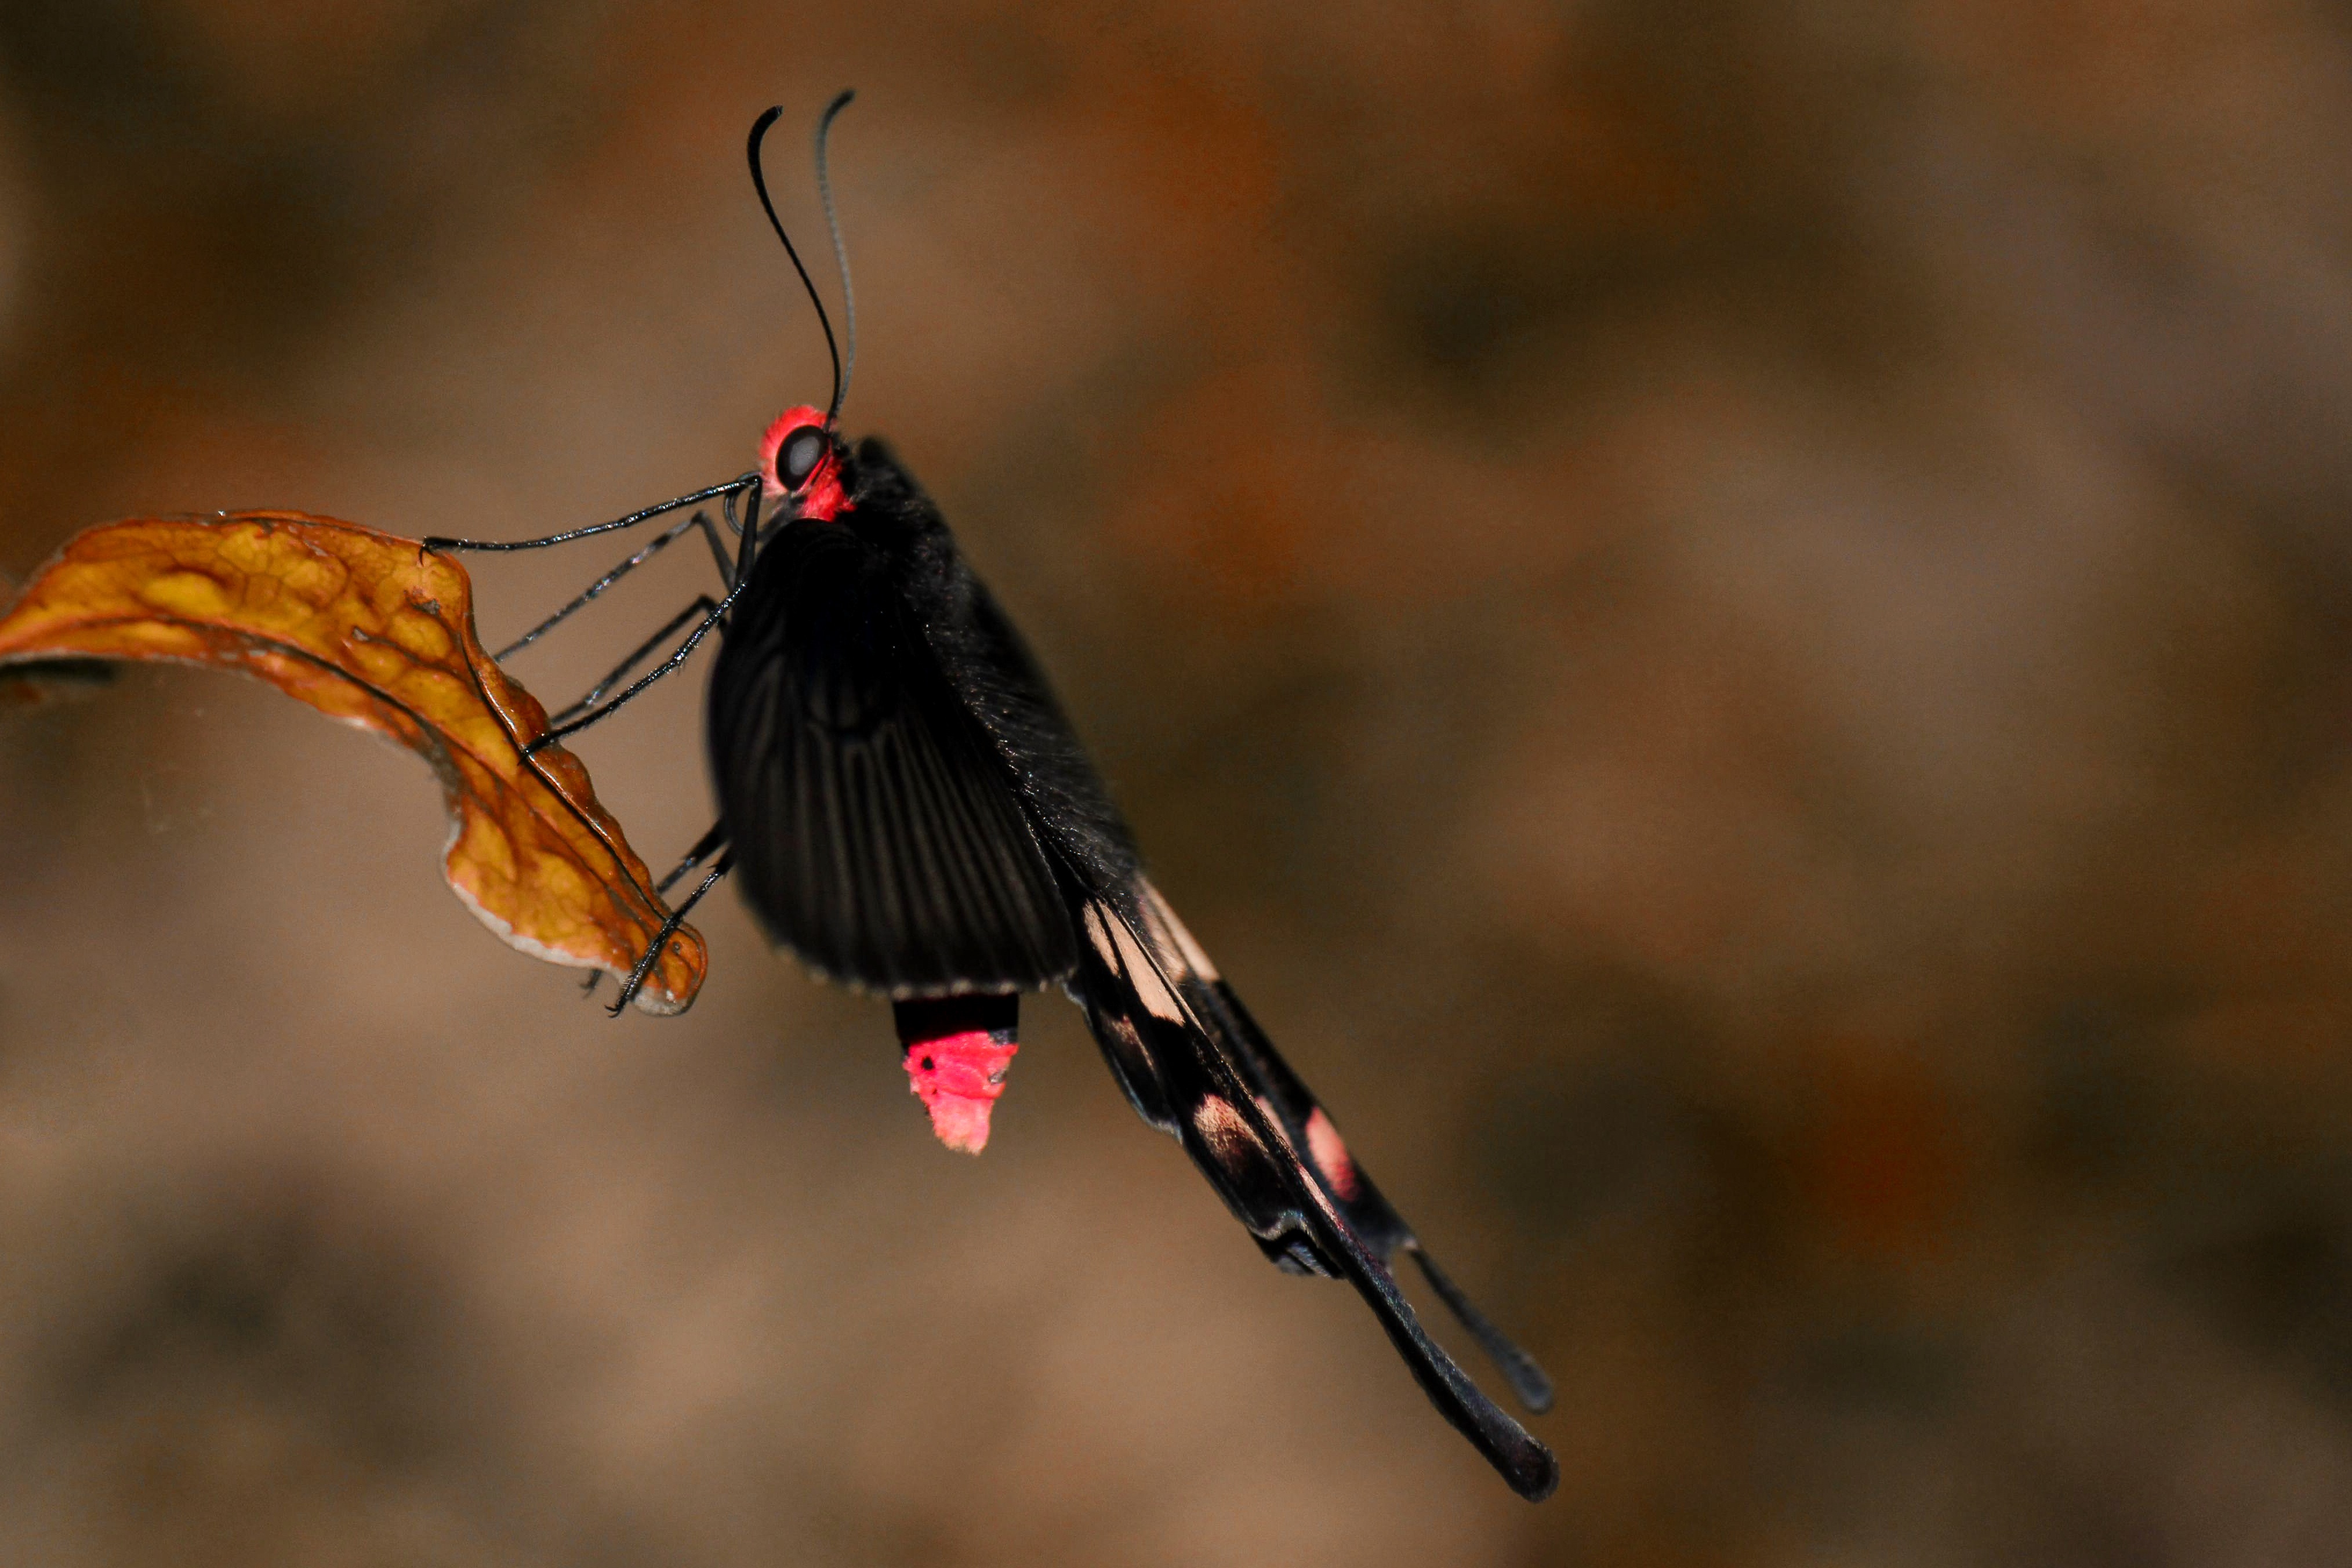
nature, branch, bird, wing, flower, wildlife, beak, insect, fauna, invertebrate, close up, macro photography, perching bird